Radiation Exposure Compensation Act

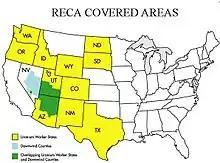
Areas covered by the Radiation Exposure Compensation Program

The United States Radiation Exposure Compensation Act (RECA) is a federal statute implemented in 1990, providing for the monetary compensation of people, including atomic veterans, who contracted cancer and a number of other specified diseases as a direct result of their exposure to atmospheric nuclear testing undertaken by the United States during the Cold War as residents, or their exposure to radon gas and other radioactive isotopes while undertaking uranium mining, milling or the transportation of ore.